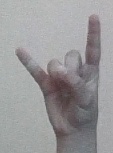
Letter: la